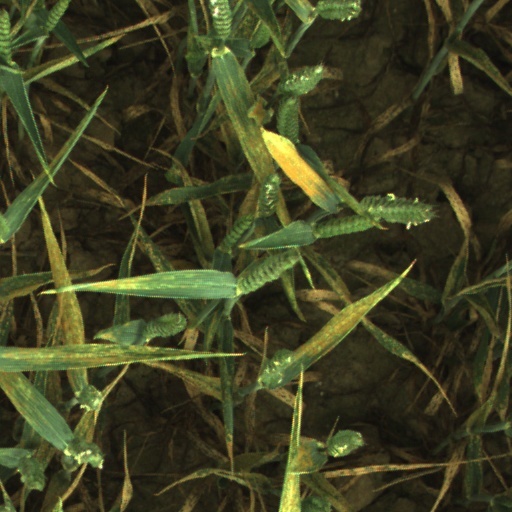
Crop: wheat